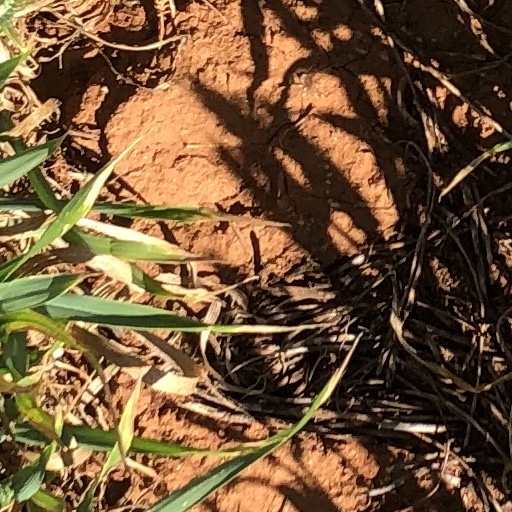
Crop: wheat